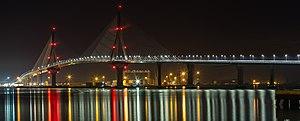
Le pont de la Constitution de 1812, appelé aussi pont de La Pepa est un pont à haubans qui surplombe la baie de Cadix reliant Cadix au continent. Le pont, construit entre 2008 et septembre 2015, a une largeur de 34,3 m avec deux voies par direction, une portée de 540 m et une longueur totale de 3 092 m. Il est le second pont au monde pour sa hauteur (69 mètres) au-dessus du trafic maritime après le pont Verrazano-Narrows de New York. Polski: „Most Konstytucji z